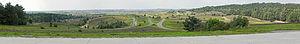
La base militaire de Bergen, au sud de la lande de Lunebourg, est, avec sa surface de 284 km² l'une des plus grandes bases militaires d'entraînement en Europe.